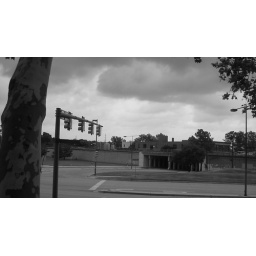
The bridge over NE 3rd street off of Broadway in Oklahoma City.